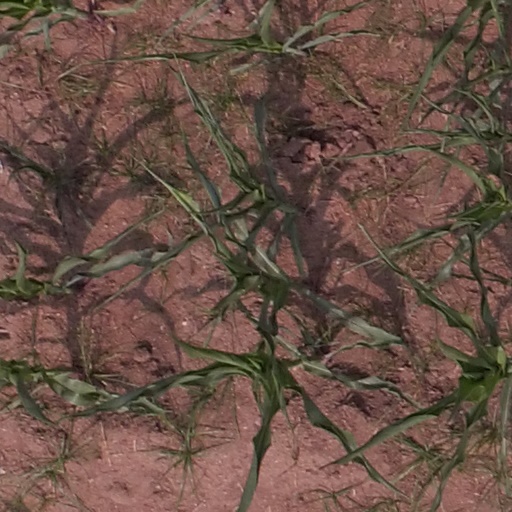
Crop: maize; corn